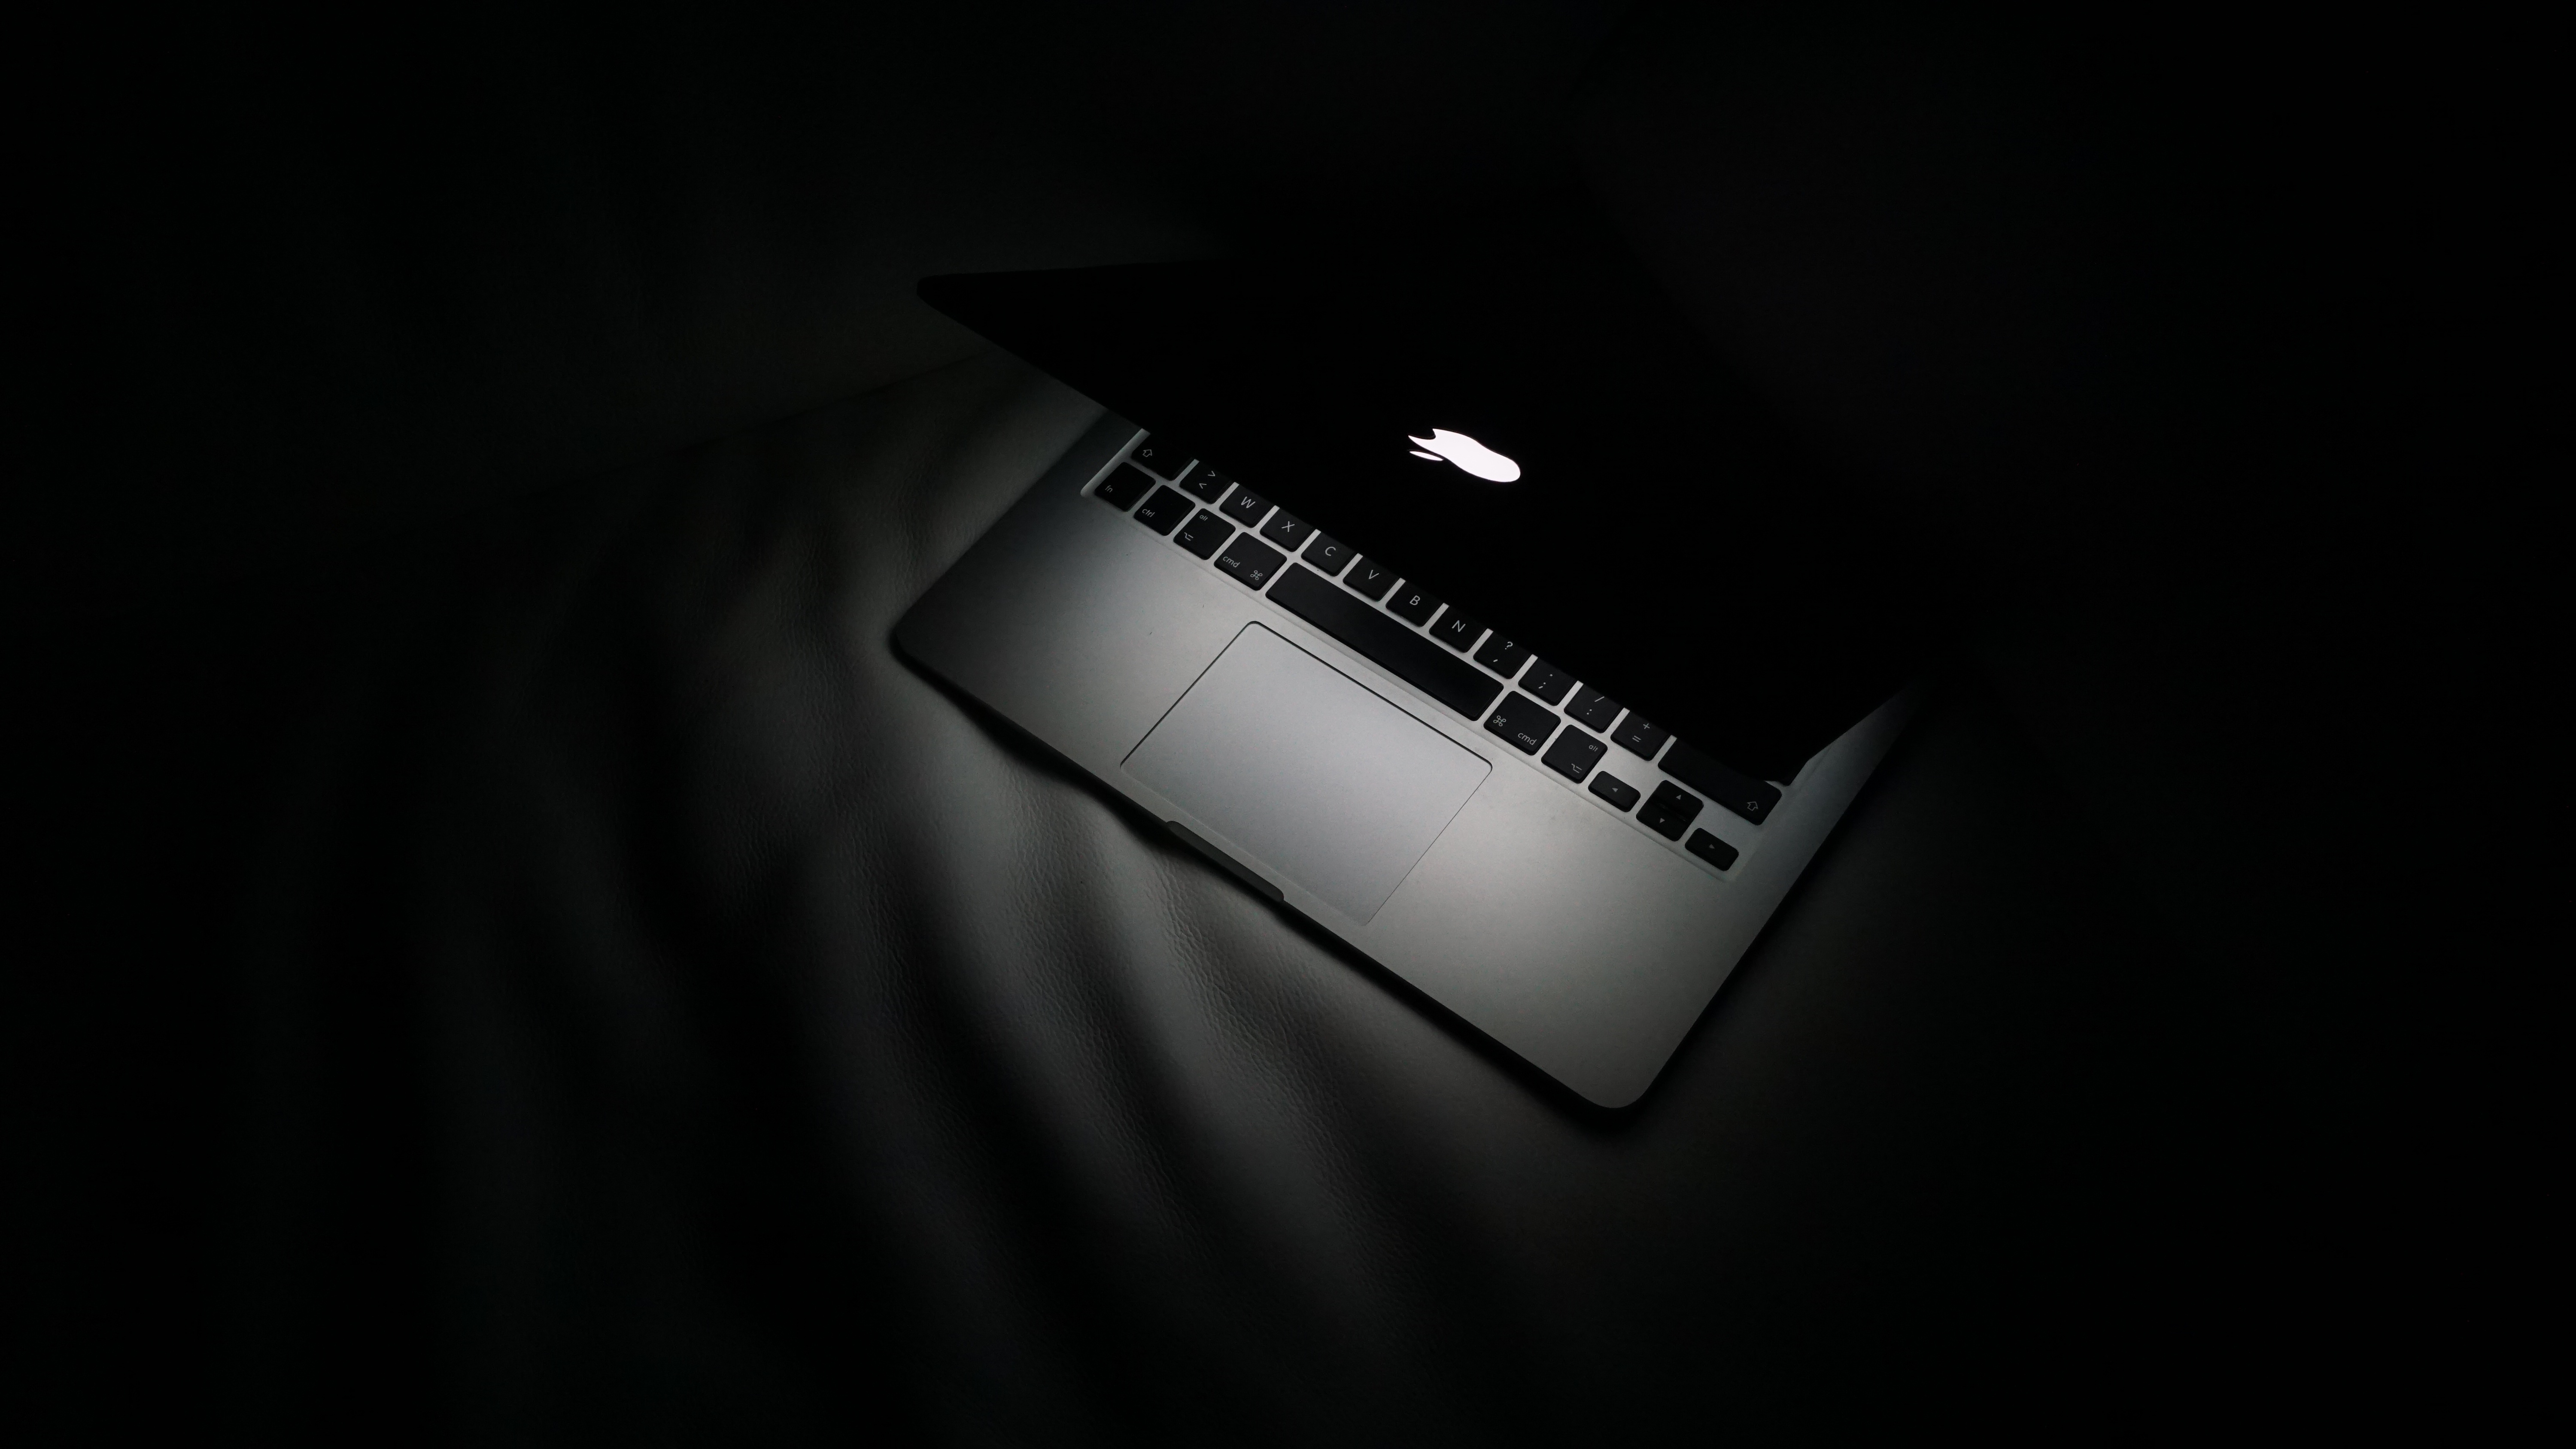
light, black and white, white, darkness, black, monochrome, brand, screenshot, monochrome photography, computer wallpaper